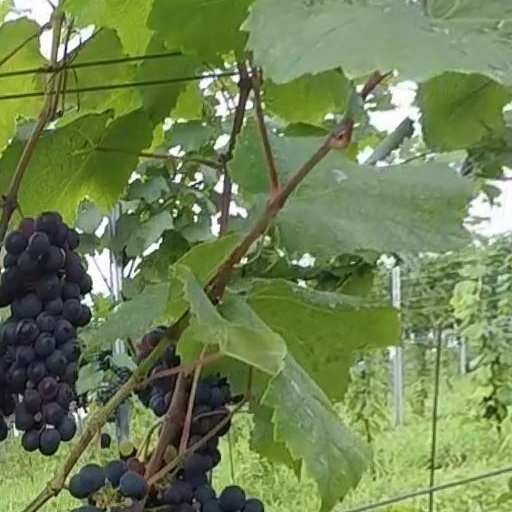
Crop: grape